Claire Carleton

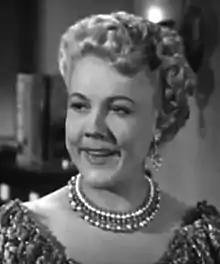
Carleton in the 1954 TV series "Stories of the Century", episode "Ben Thompson"

Claire Carleton (September 28, 1913 – December 11, 1979) was an American actress whose career spanned four decades from the 1930s through the 1960s. She appeared in over 100 films, the majority of them features, and on numerous television shows, including several recurring roles. In addition to her screen acting, she had a successful stage career.